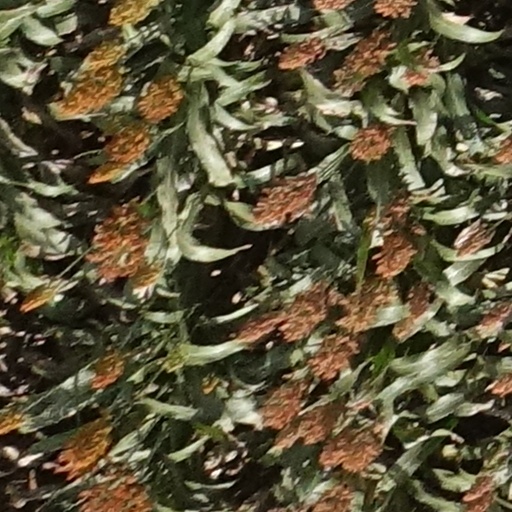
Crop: sorghum